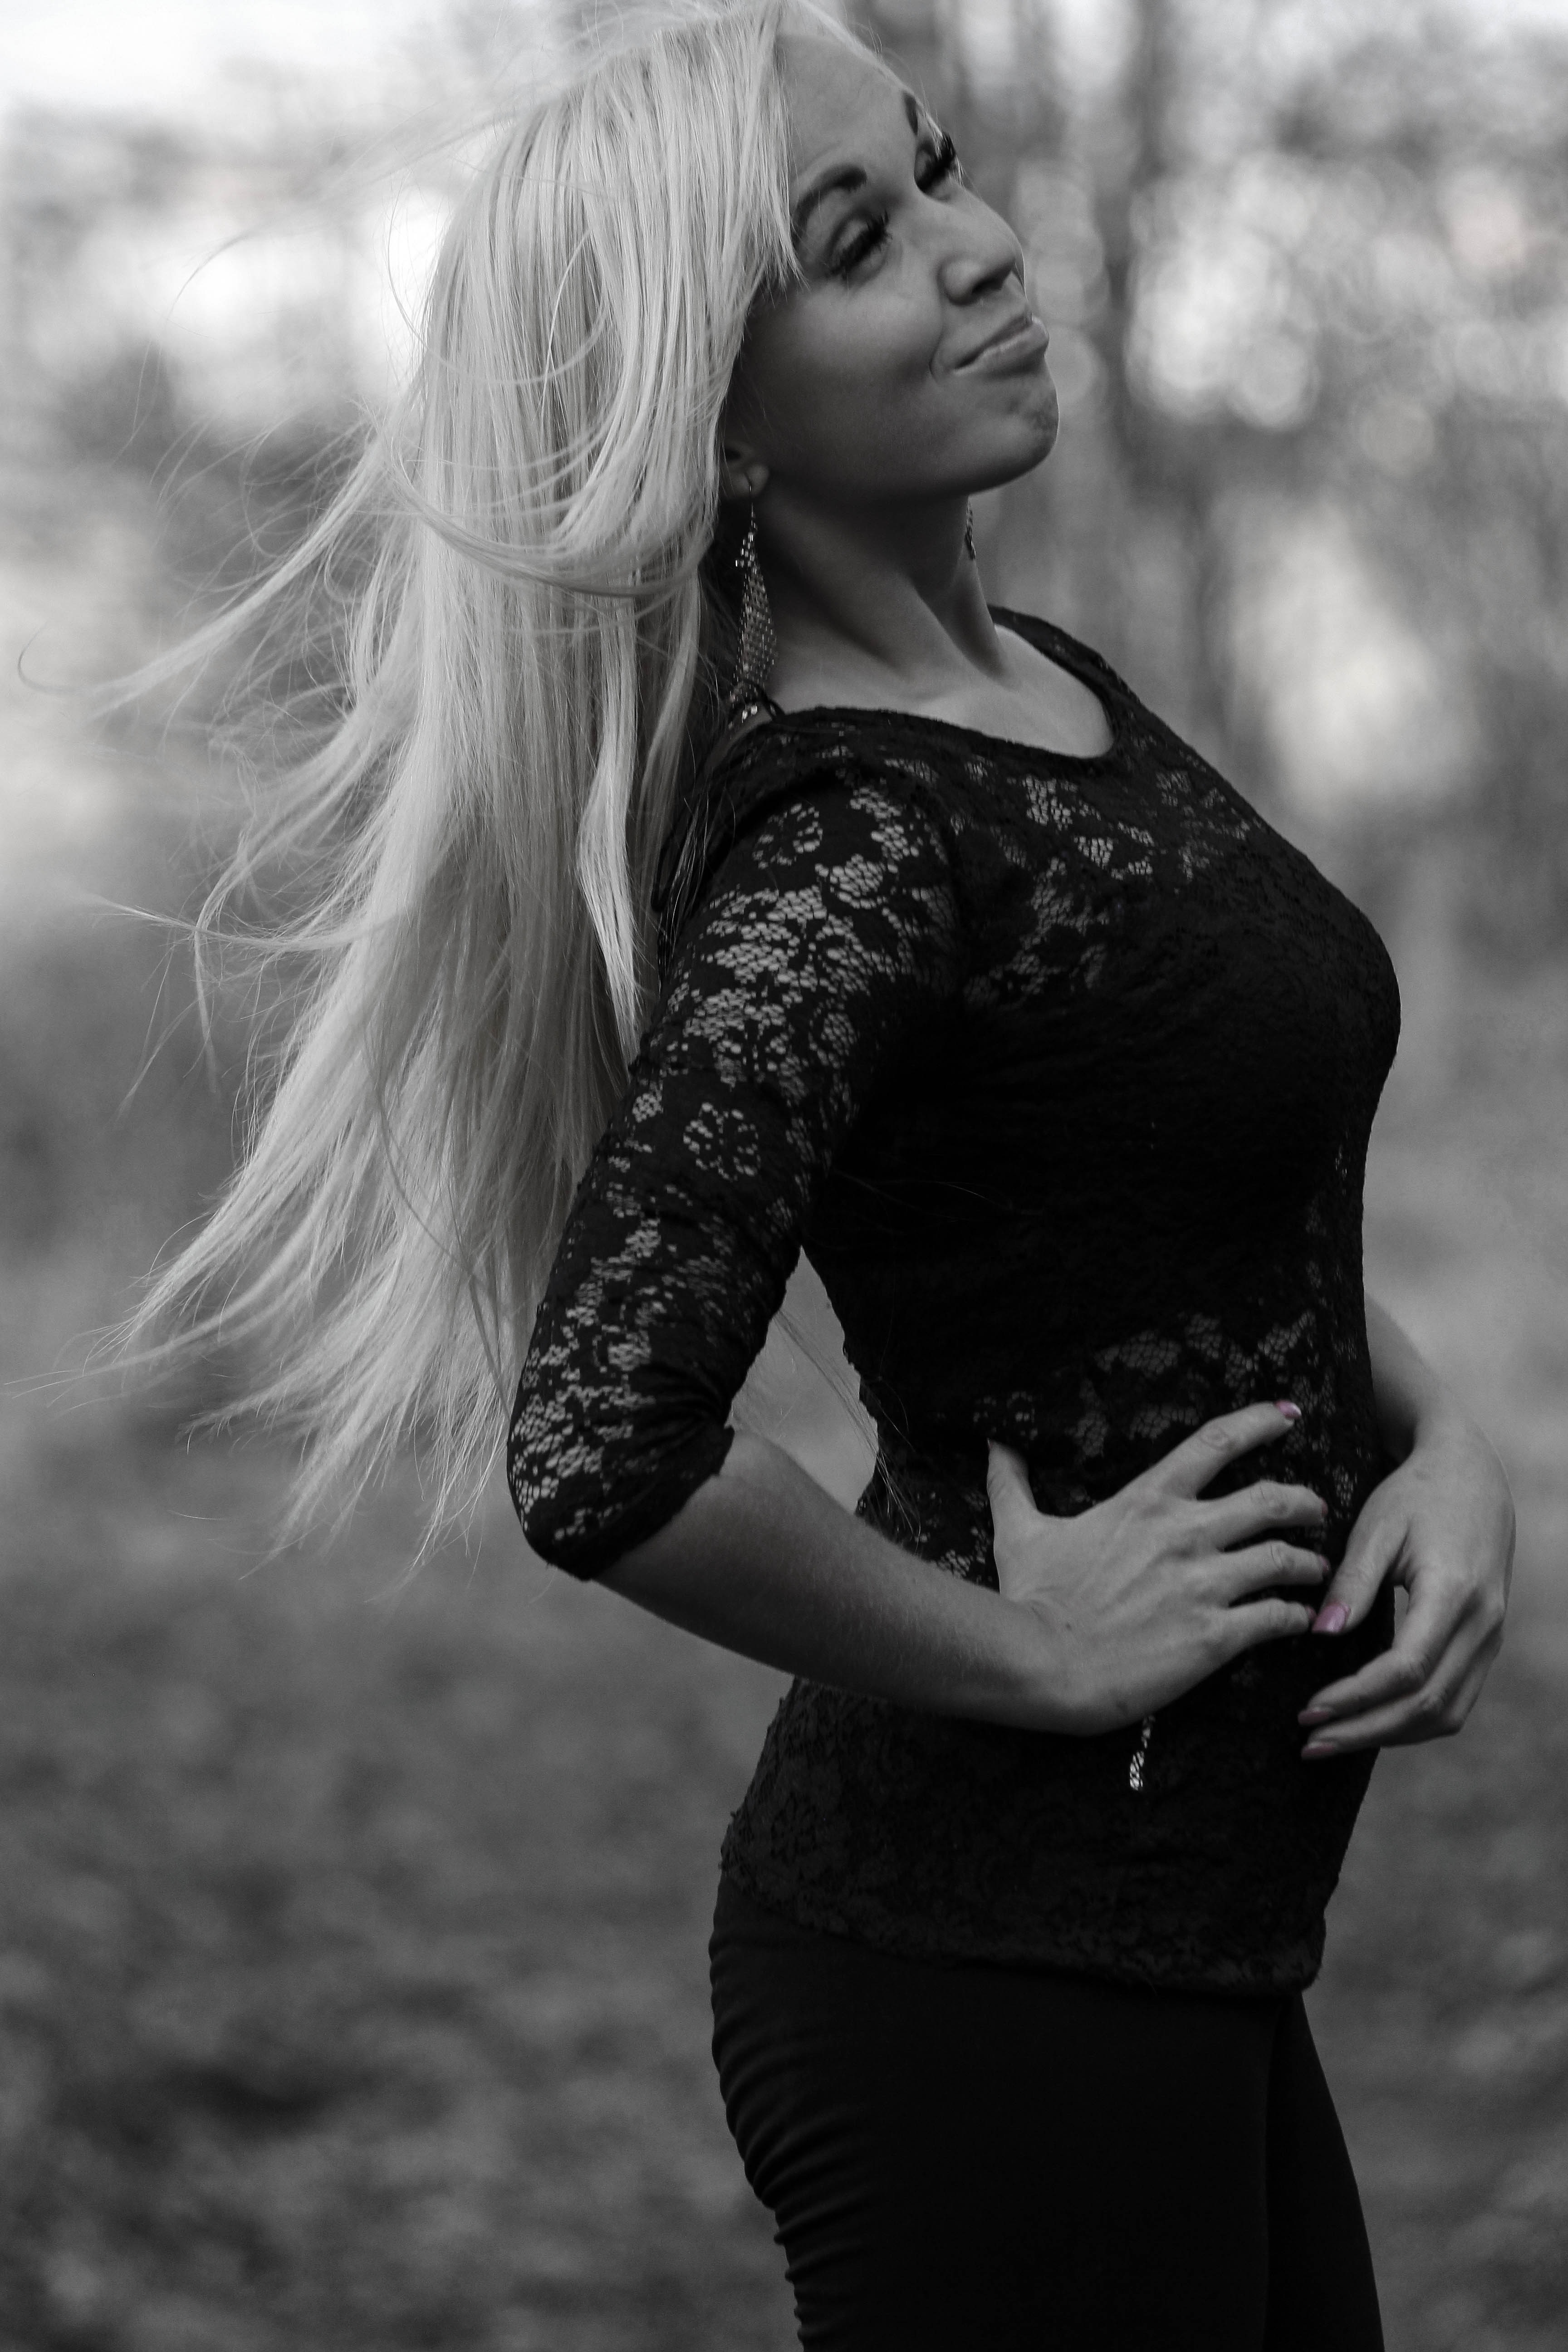
nature, person, black and white, girl, woman, hair, white, photography, meadow, portrait, model, darkness, fashion, black, monochrome, lady, blonde, long hair, trees, dress, eye, photograph, beauty, blond, photo shoot, black and white photo, brown hair, monochrome photography, portrait photography, art model, photo shoot with edit